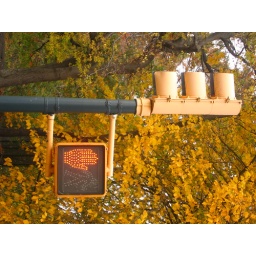
Oops I was standing in the middle of the road to take this snap!